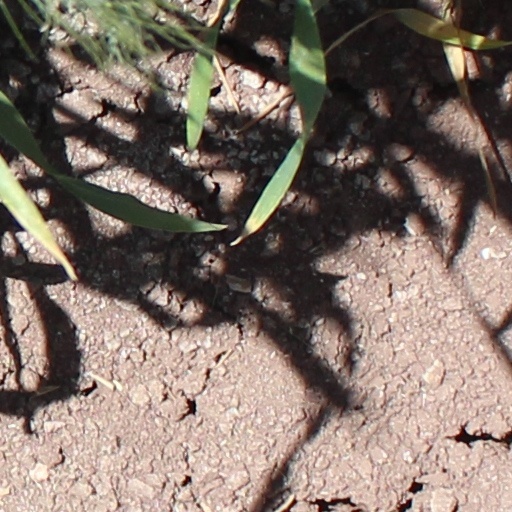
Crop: wheat